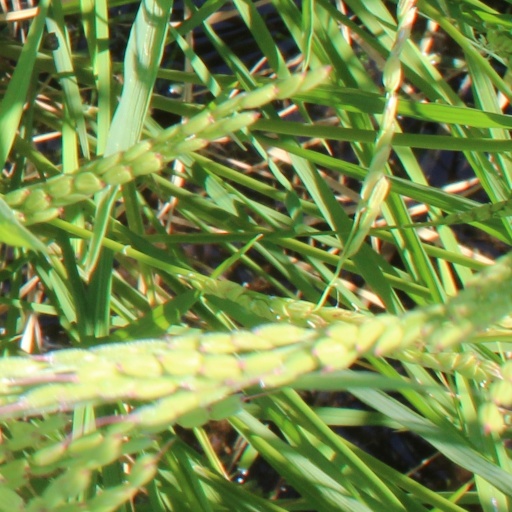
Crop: rice